Martin O'Malley

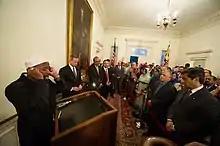
O'Malley at the Iftar Reception during Ramadan in August 2013

O'Malley called a special session of the General Assembly in November 2007 to close a projected budget deficit of $1.7 billion for 2008–2009, in which he and other lawmakers passed a tax plan that would raise total state tax collections by 14%. In April 2009, he signed the traffic speed camera enforcement law he had supported and fought for to help raise revenue to try to overcome an imminent state deficit. Through his strenuous lobbying, the measure was revived after an initial defeat and passed on a second vote.